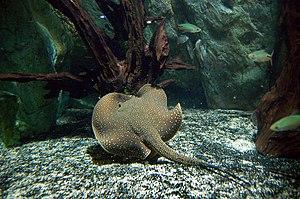
Raie d'eau douche tachetée - Potamotrygon castexi Aquarium tropical du Palais de la Porte Dorée. Paris. France.